1976–77 A.C. Torino season

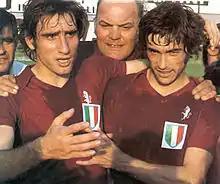
Francesco Graziani and Paolo Pulici, Torino's attacking duo in the 1976–77 season

During summer the club transferred in left-back defender Luigi Danova and midfielder Cesare Crotti. In League the team competed in a photo-finish race for the trophy against Juventus, being this race the most competed in League since the 1963-64 campaign (Bologna vs Inter) . However, both Juventus an Toro clinched more victories and points than other season of 30 rounds. The squad resented playing the European Cup and dropped few points, finally, in spite of only lost a match in the entire season and reaching a massive 50 points, Il Toro lost the trophy on the final round by just a single point against its archival Juventus